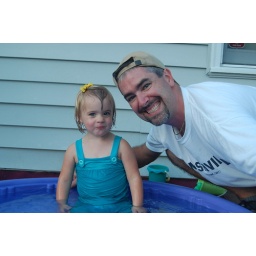
Back home from Grammy &amp;amp; Poppy's. Jumped in the pool with her clothes on...